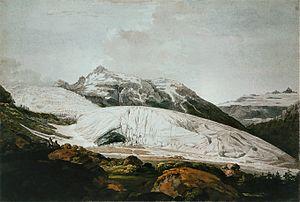
William Pars est un peintre aquarelliste de portrait et de paysage anglais. Pars était également dessinateur et illustrateur.